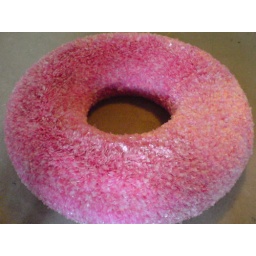
made by Taiwanese plastic bag